Economy of Scotland

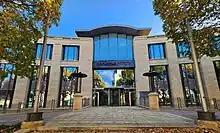
Global HQ of Rockstar North, creator of the "Grand Theft Auto" franchise, in Edinburgh

Scottish waters consisting of a large sector of the North Atlantic and the North Sea, containing the largest oil resources in Western Europe –